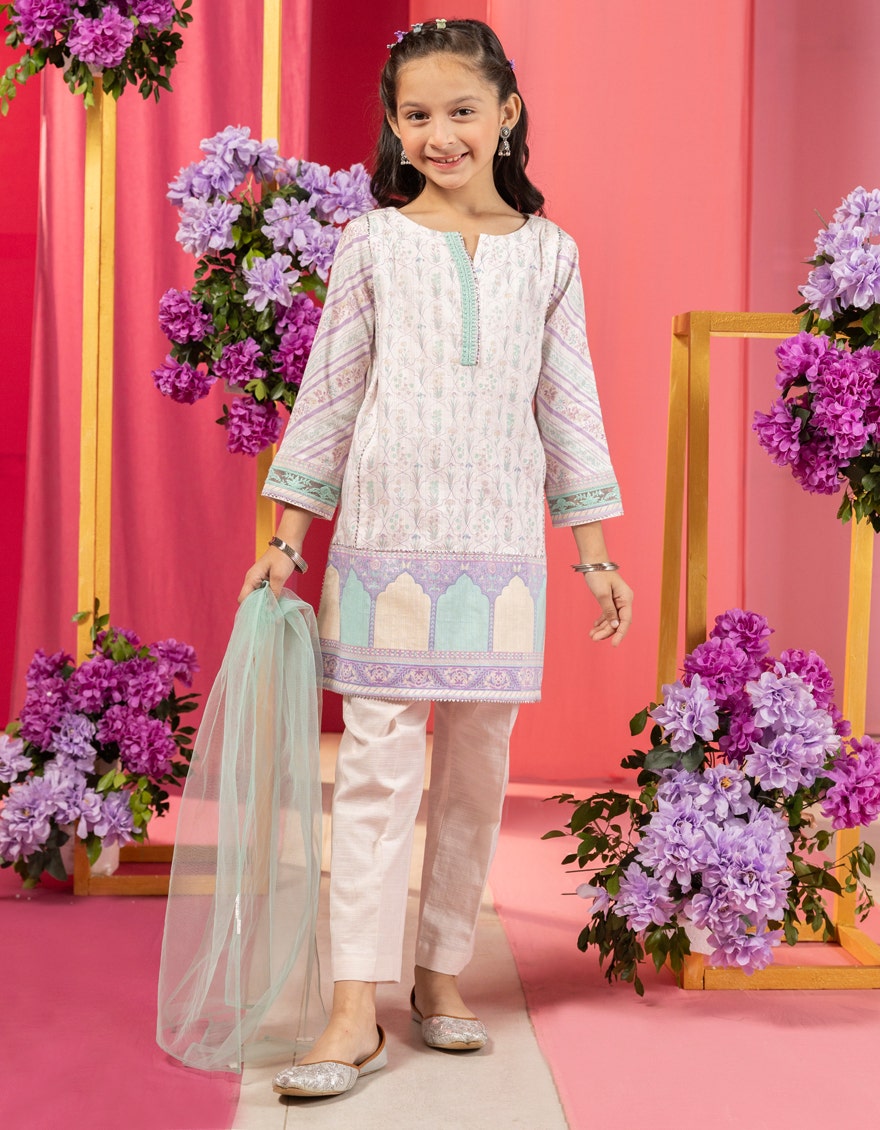
mint pakistani dress